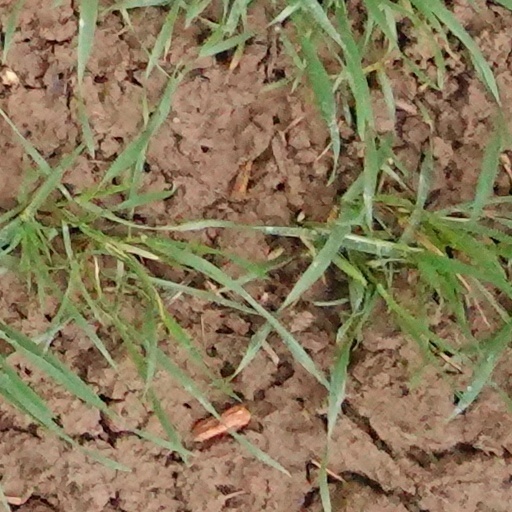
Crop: wheat